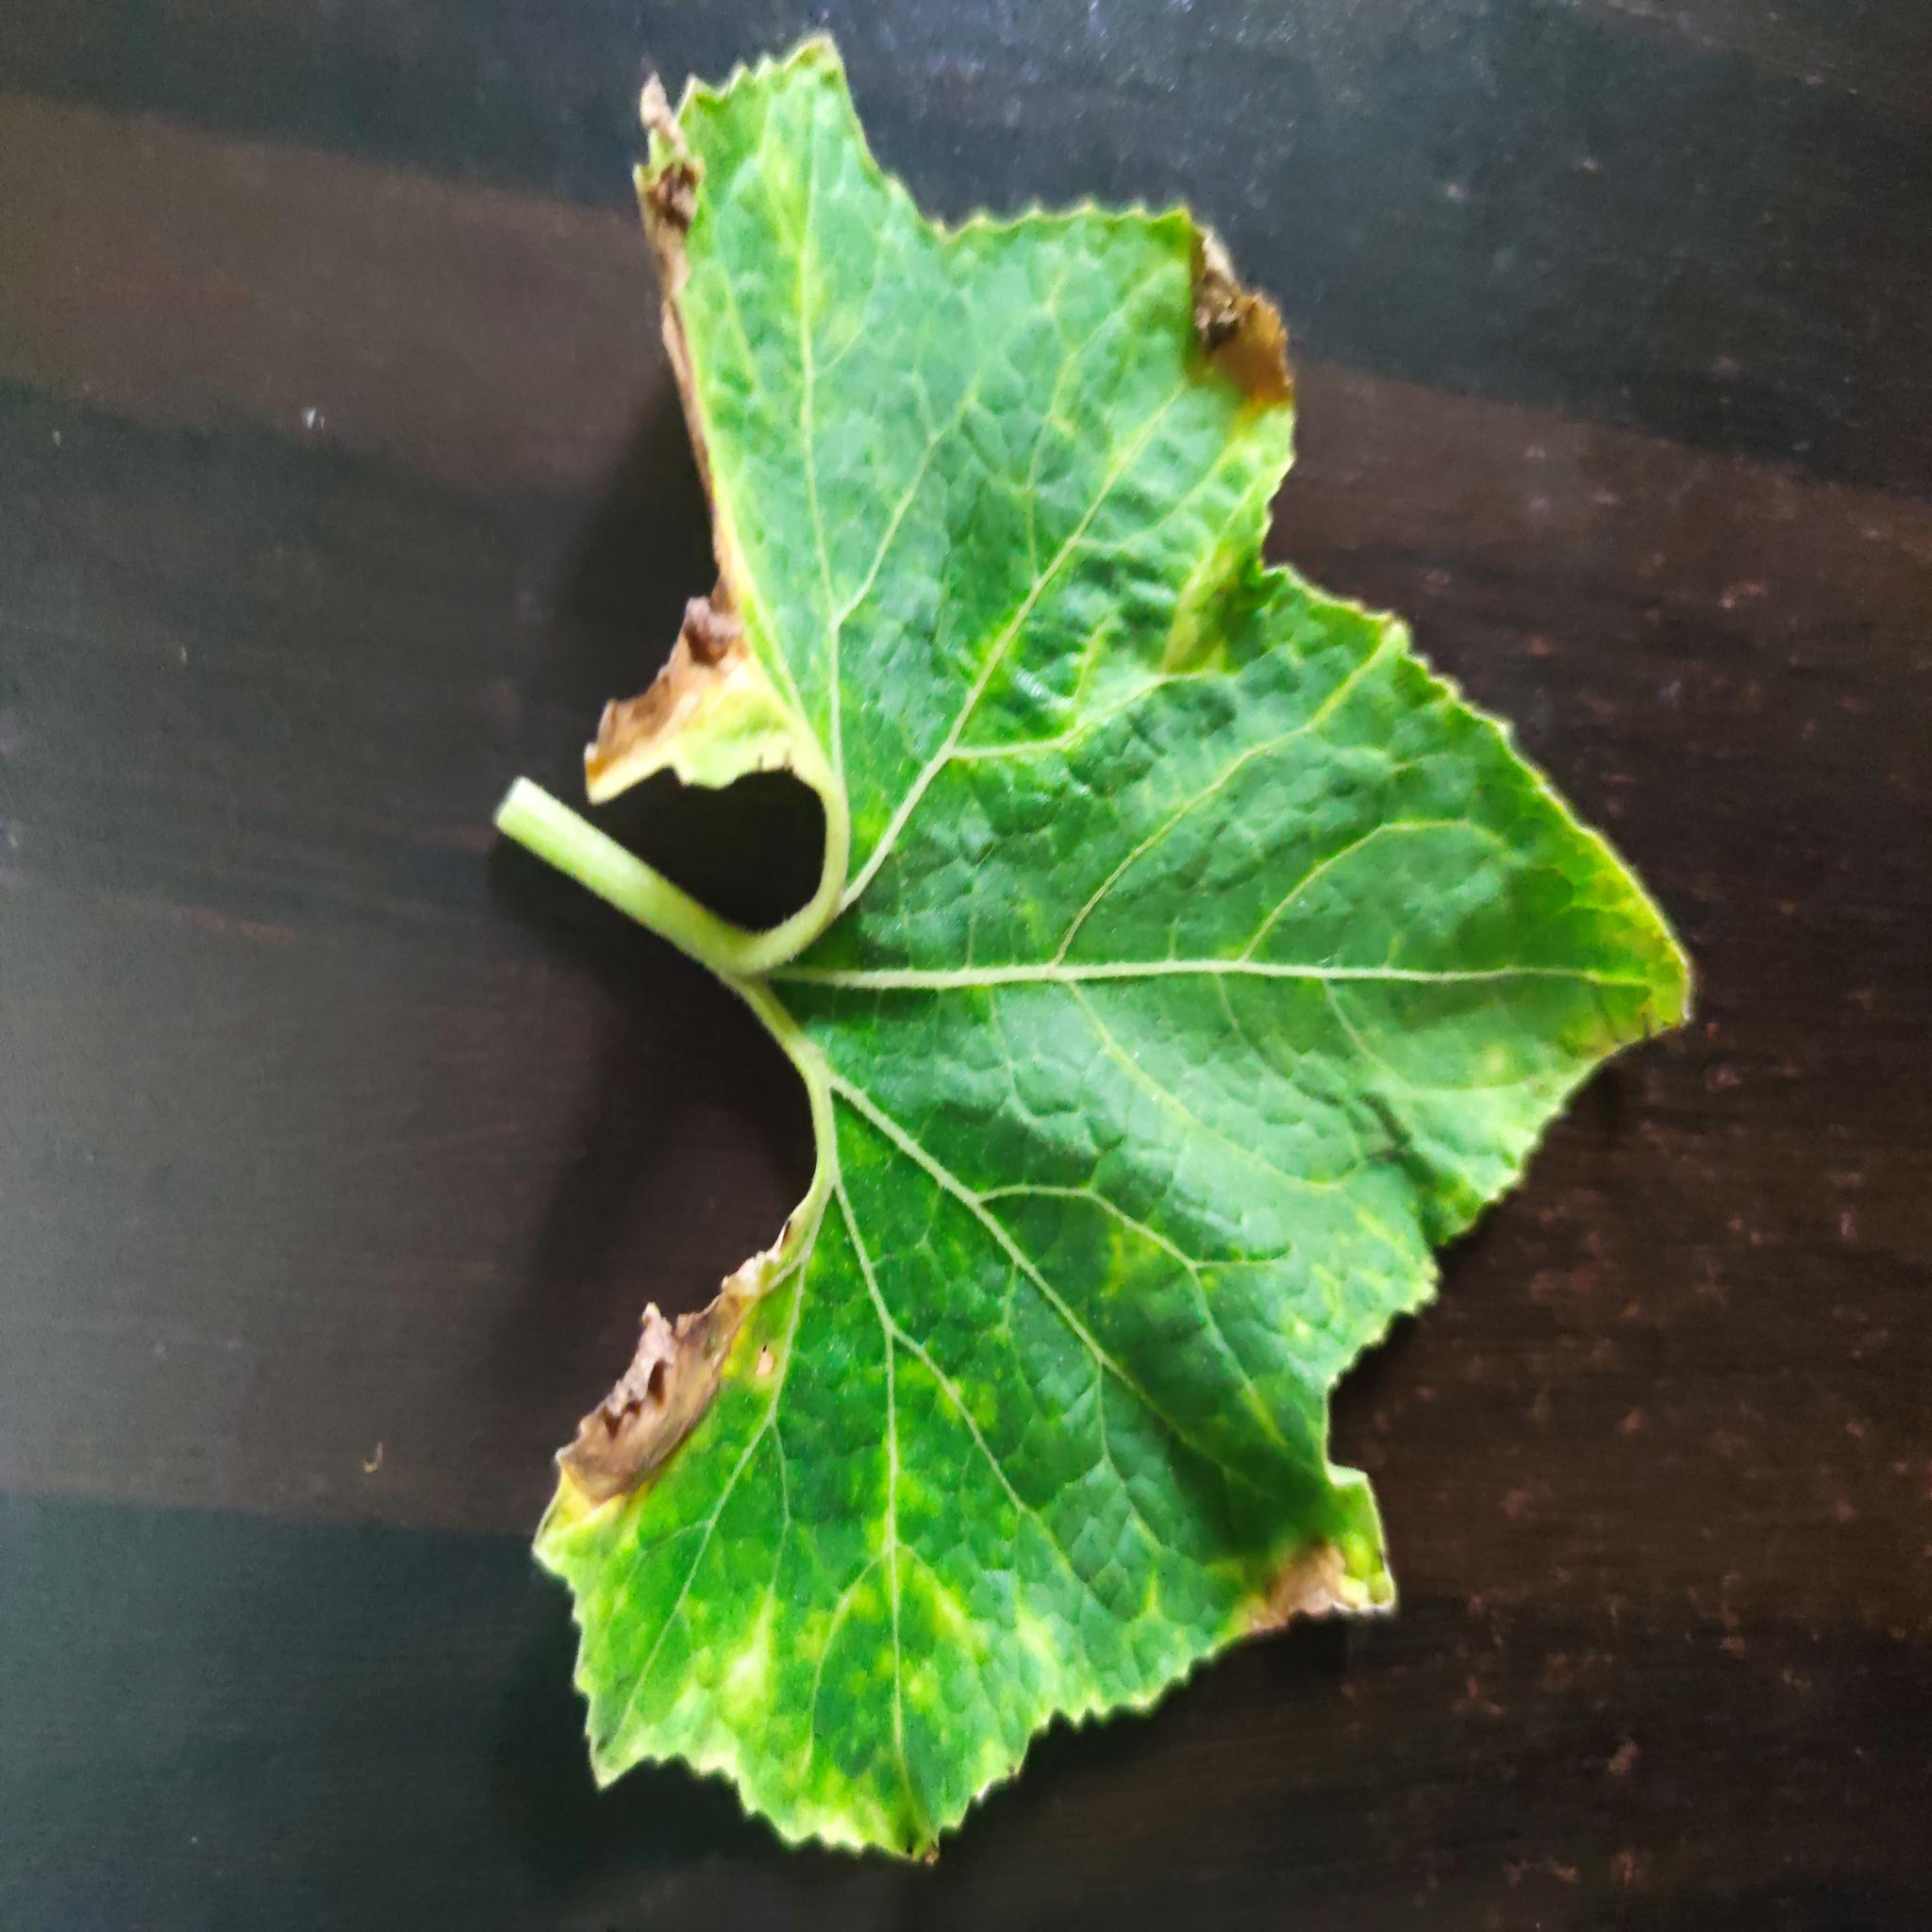
Label: Downy mildew